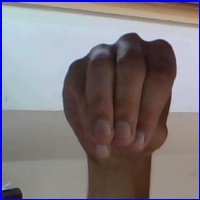
Letra: M